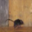
Label: mouse